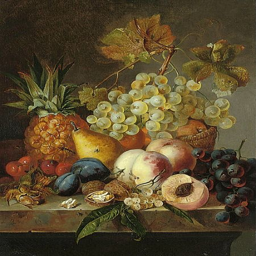
person and nuts on a - 19th century